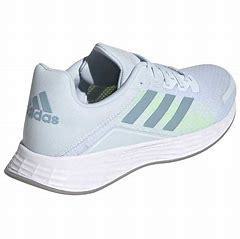
Brand: Adidas
Model: Duramo SL